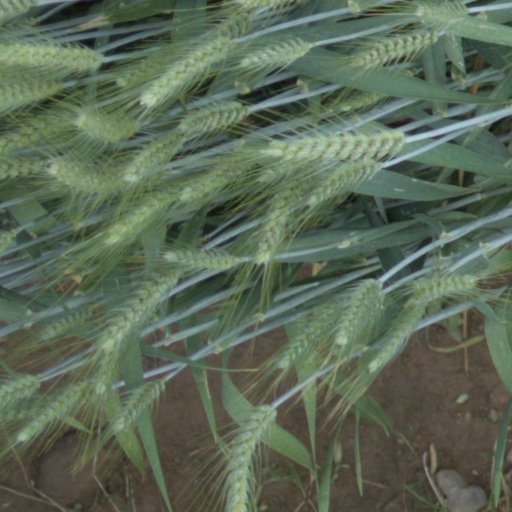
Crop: wheat